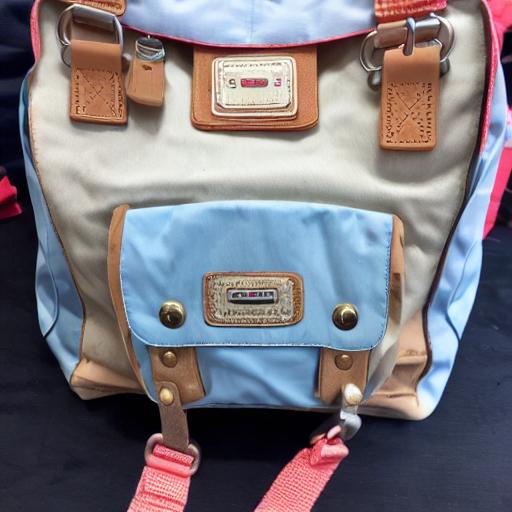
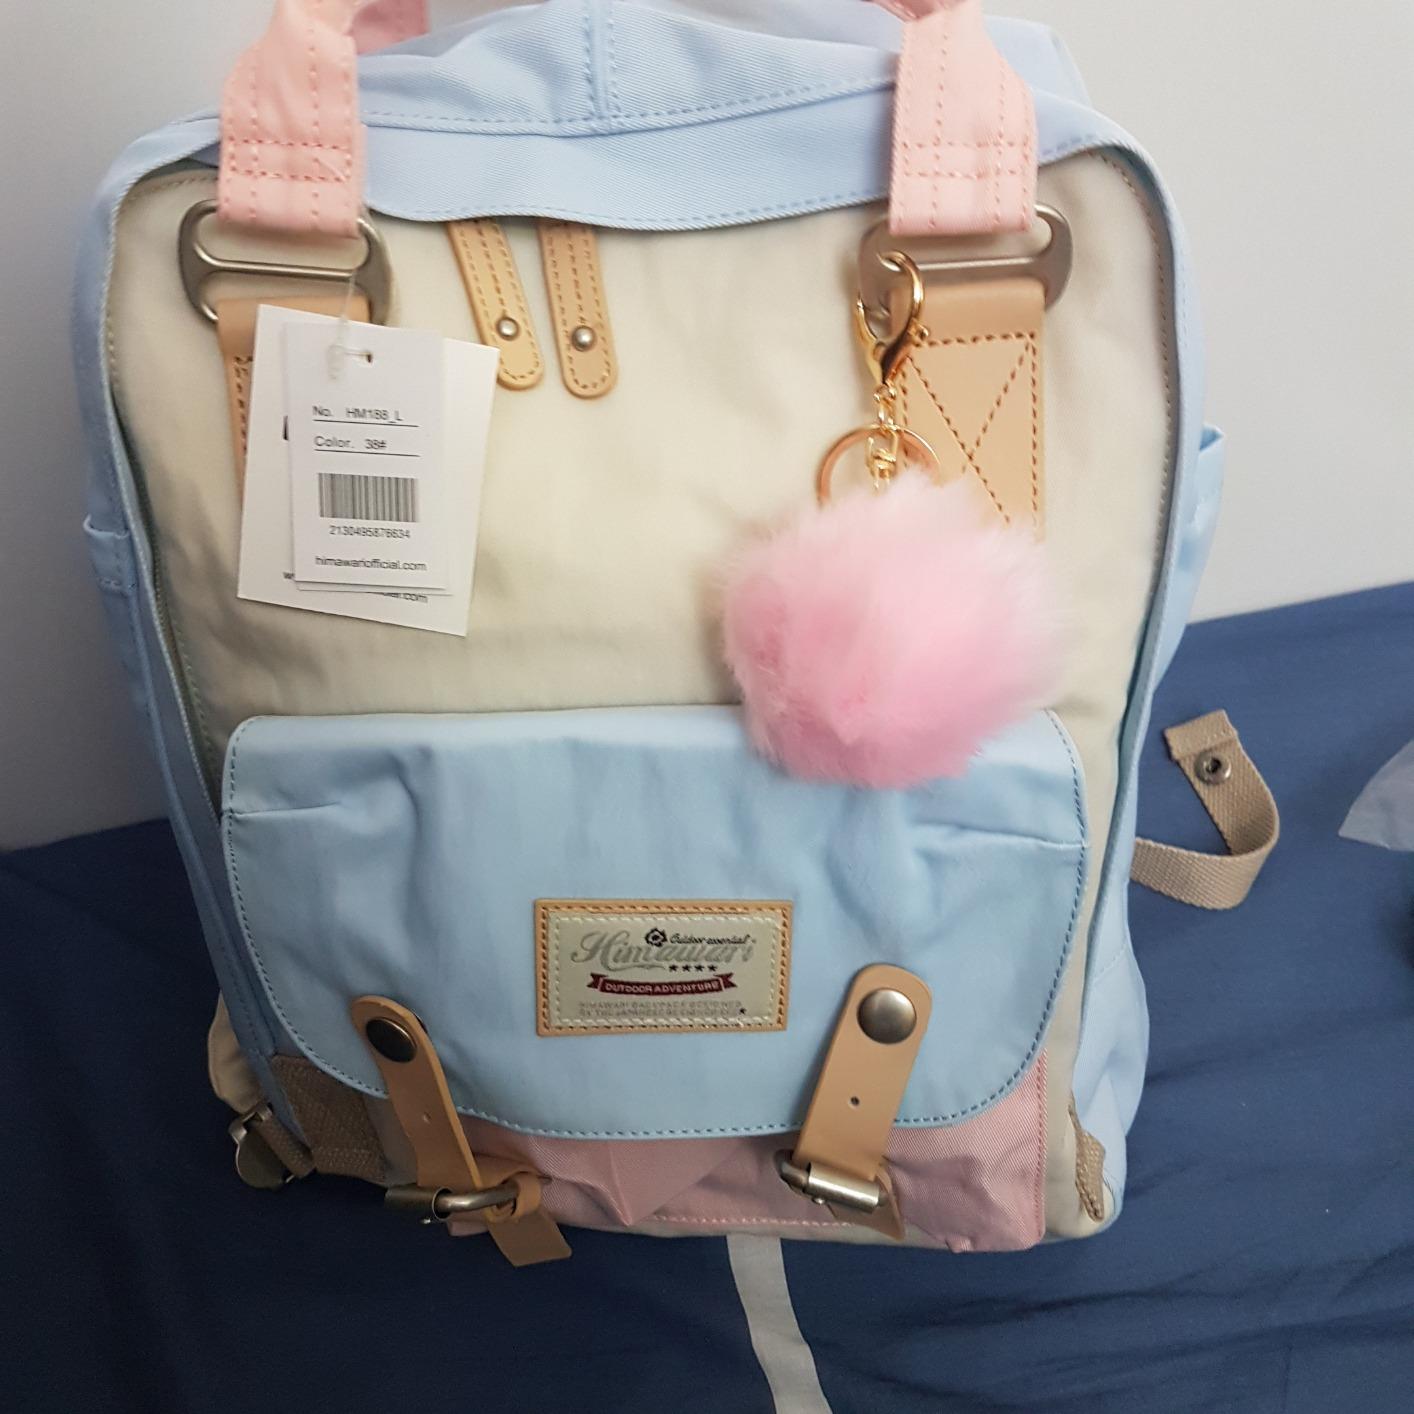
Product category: bag
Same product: no